Esarhaddon

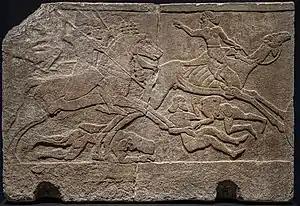
Assyrian relief depicting battle with camel riders, from Nimrud Central Palace, Tiglath Pileser III, 728 BCE, British Museum.

Esarhaddon wished to ensure the support of the inhabitants of Babylonia, the southern part of his empire. To this end, the king sponsored building and restoration projects throughout the south to a far greater extent than any of his predecessors had. Babylonia had only become an inner part of the Assyrian Empire relatively recently, having been ruled by native kings as vassals of the Assyrians until its conquest and annexation by the Assyrian king Tiglath-Pileser III in the previous century. Through his building program, Esarhaddon likely hoped to show the benefits of continuing Assyrian rule over the region and that he meant to rule Babylon with the same care and generosity as a native Babylonian king.